WKMK

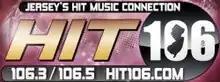
Hit 106 logo

In November 2000, WHTG was sold to Press Communications. WHTG then became known as "G106.3", and took on a format that could be described as a hybrid of alternative and modern adult contemporary. Later, WHTG had then evolved into an alternative rock station that played current and re-current alternative hits, as well as heritage artists such as The Cure and R.E.M. Before the acquisition of WBBO, WHTG was referred to as "G106.3, Your Rock Alternative", echoing—perhaps unwittingly—FM 106.3's original alternative-era slogan from 1985 to 1989.